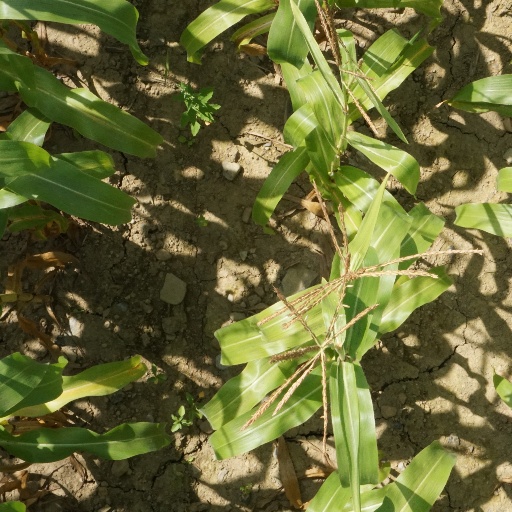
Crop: maize; corn